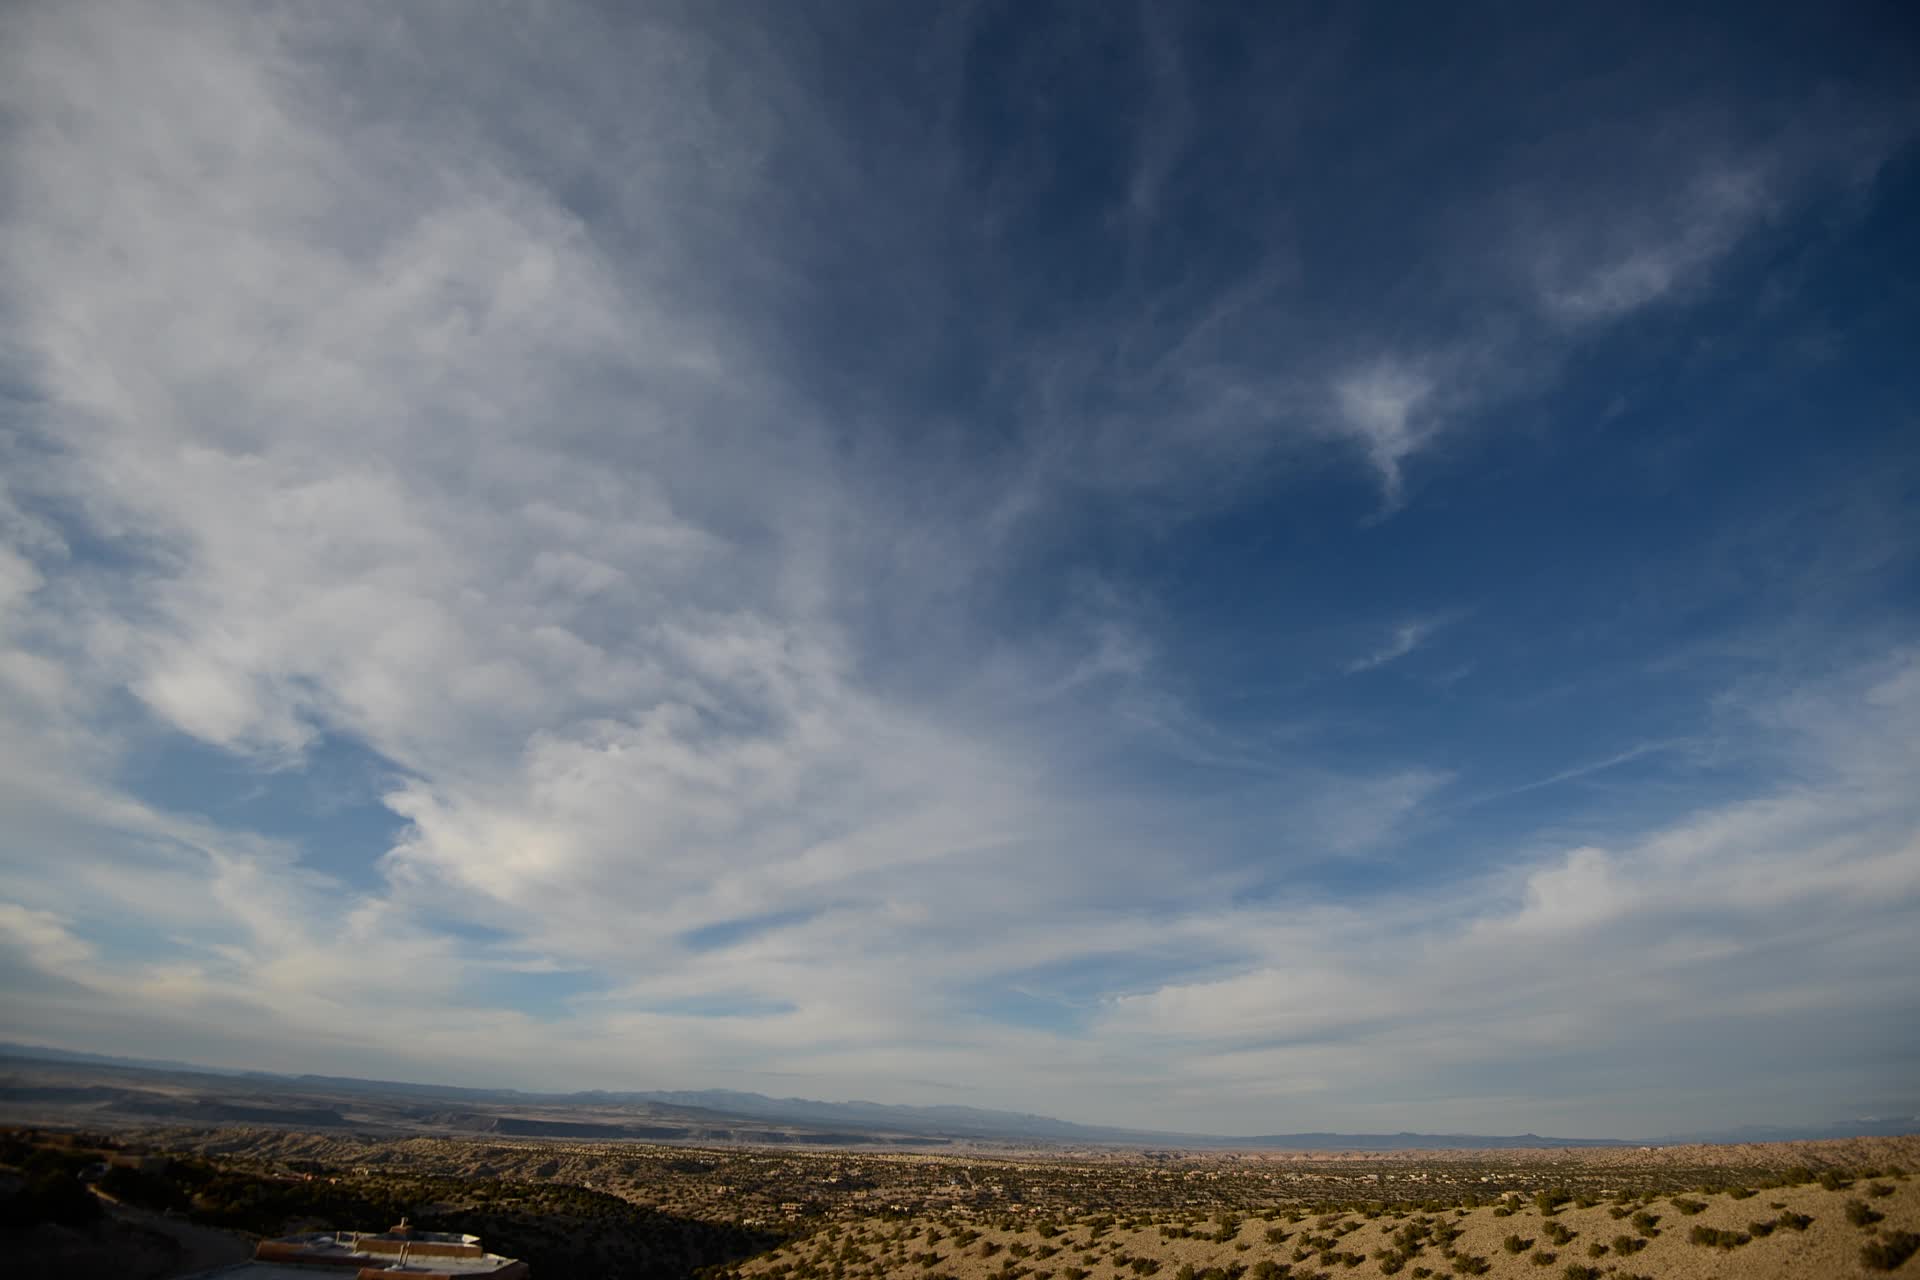
landscape, sea, horizon, mountain, cloud, sky, sunset, field, prairie, sunlight, morning, hill, dawn, dusk, evening, plain, grassland, plateau, nikond800e, ecosystem, lrtimelapse3, steppe, rural area, meteorological phenomenon, natural environment